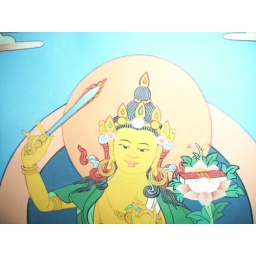
close detail of the tankha hanging in the side window of the van